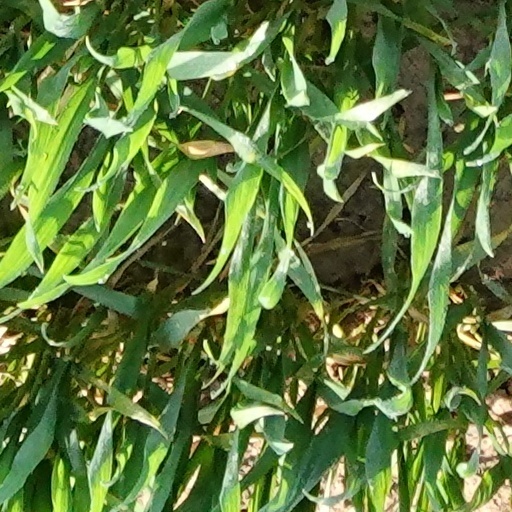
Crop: wheat